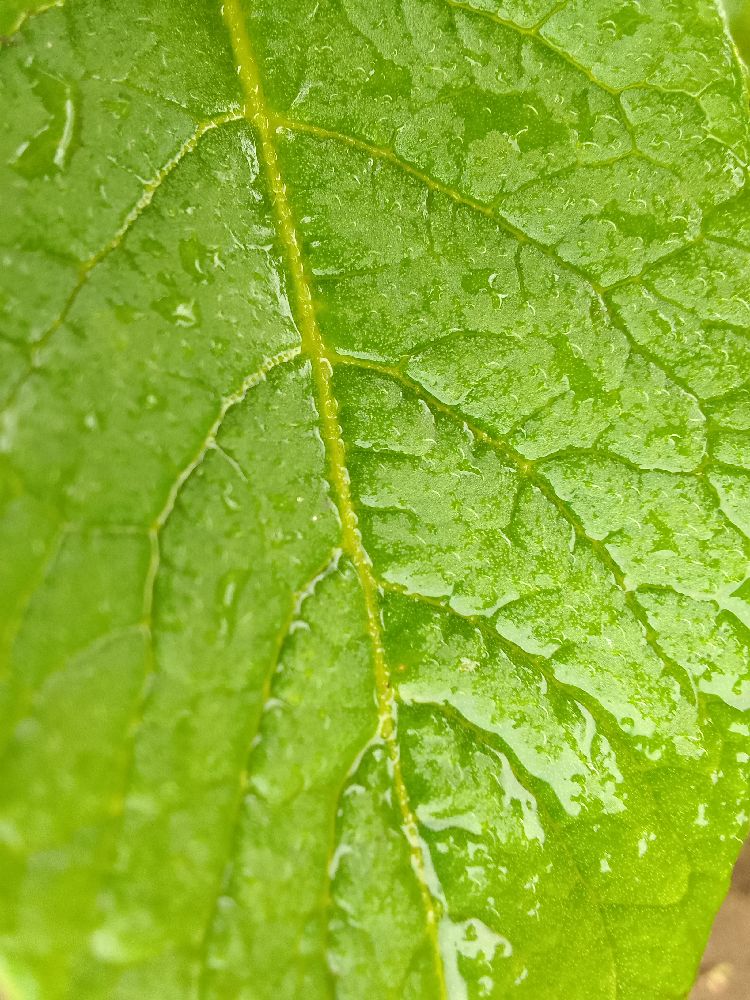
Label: Healthy